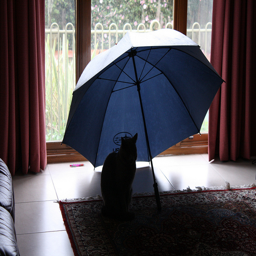
A black cat underneath a umbrella in a room.
A house cat sitting under a blue umbrella in the house.
A cat sitting under an umbrella by a window.
A dark cat sits under a blue umbrella.
A cat sitting underneath a blue umbrella inside a house.